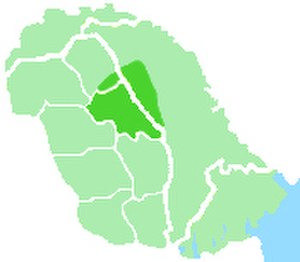
Les Iasses étaient des mercenaires alains qui apparaissent au XIIIᵉ siècle dans la Hongrie médiévale. Des comtés leur seront octroyés par le roi Béla IV dans un territoire situé à l'est de Buda, le Jászság, autour de Jászberény, ainsi que dans la principauté vassale de Moldavie, où la capitale de leur comté, Aski, apparaît sous le nom de Civitas Iassiorum, Ville de Jassy, en roumain Iași. Probablement peu nombreux, ils y sont rapidement assimilés aux populations locales et se fondent parmi les Hongrois ou les Roumains. En Moldavie, le nom Alani pour désigner le territoire n'est plus utilisé après l'installation du voïvode Bogdan en 1342, ce qui indique que les Iasses avaient déjà disparu. En Hongrie, une église franciscaine est érigée à Jászberény en 1474 afin de convertir au catholicisme les Iasses, chrétiens byzantins, et c'est en partie en conséquence de cette conversion qu'en l'espace d'un siècle, ils perdent leur langue et s'assimilent aux populations environnantes.